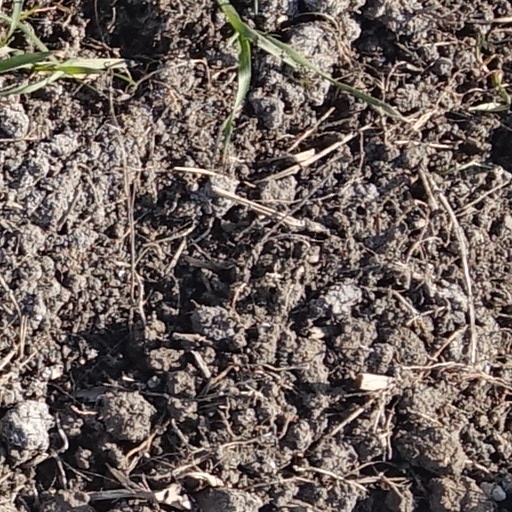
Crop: wheat